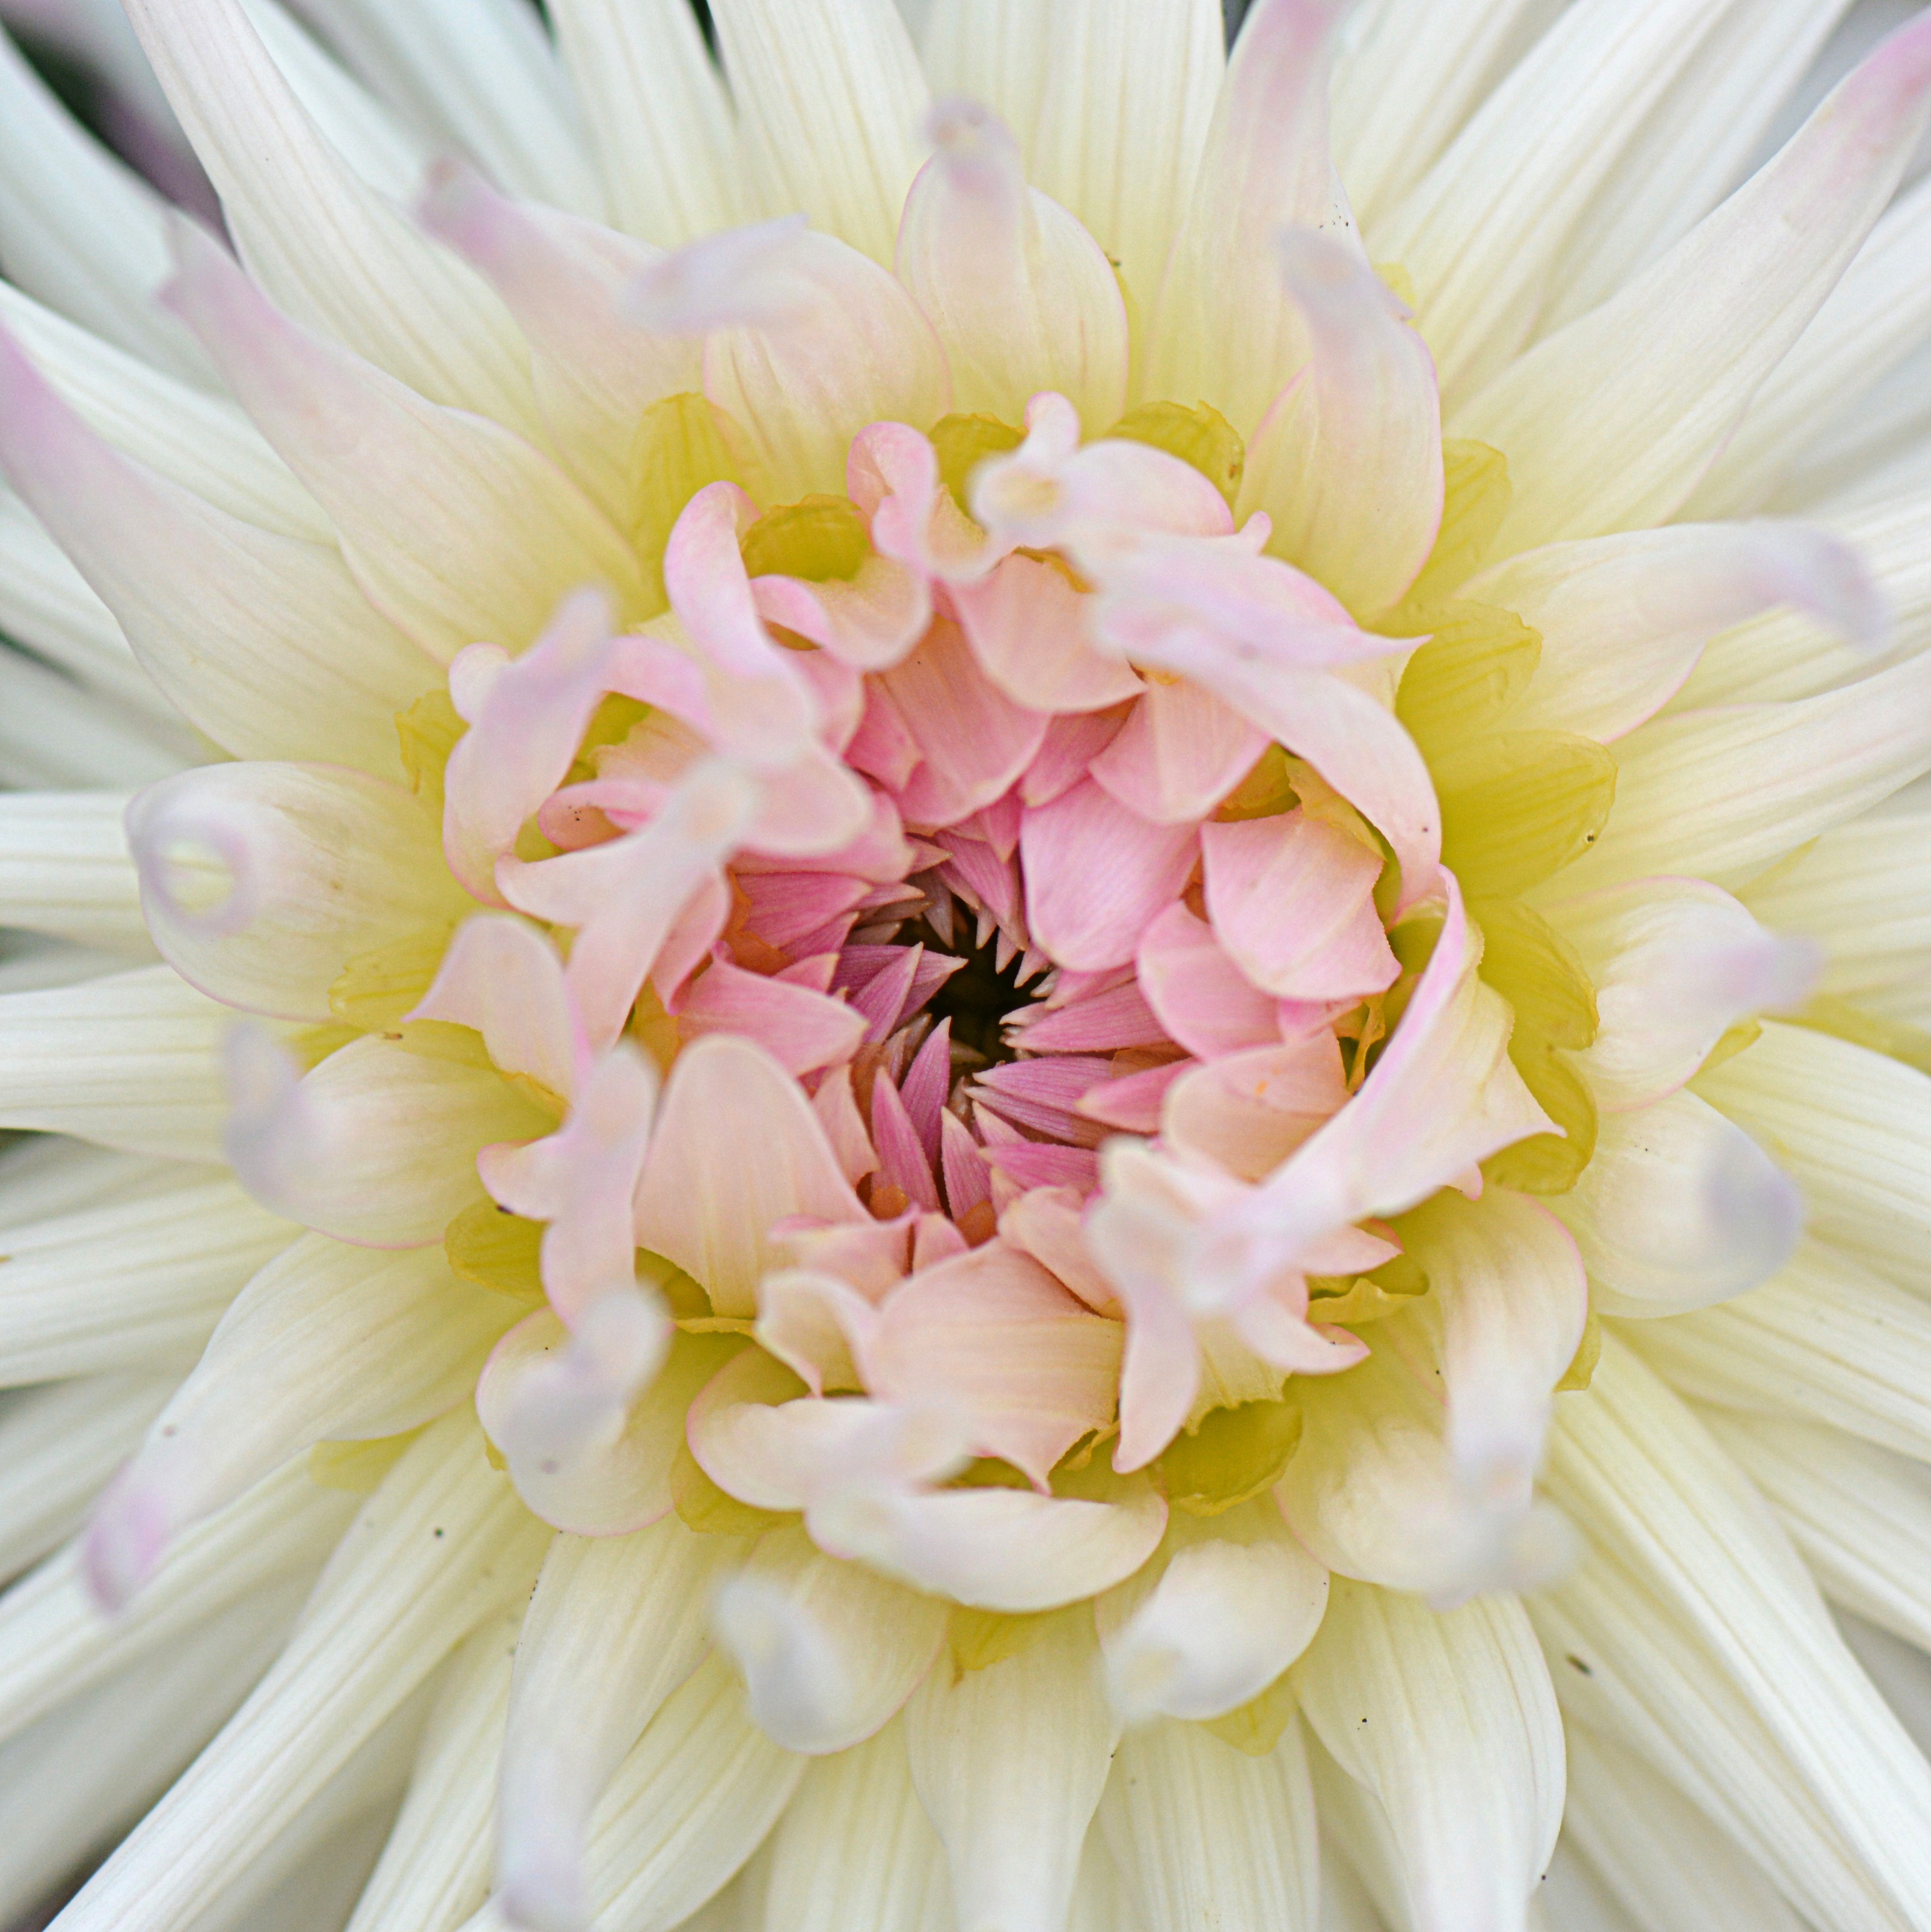
nature, plant, flower, petal, yellow, pink, close up, dahlia, gerbera, floristry, macro photography, flowering plant, daisy family, flower bouquet, land plant, chrysanths